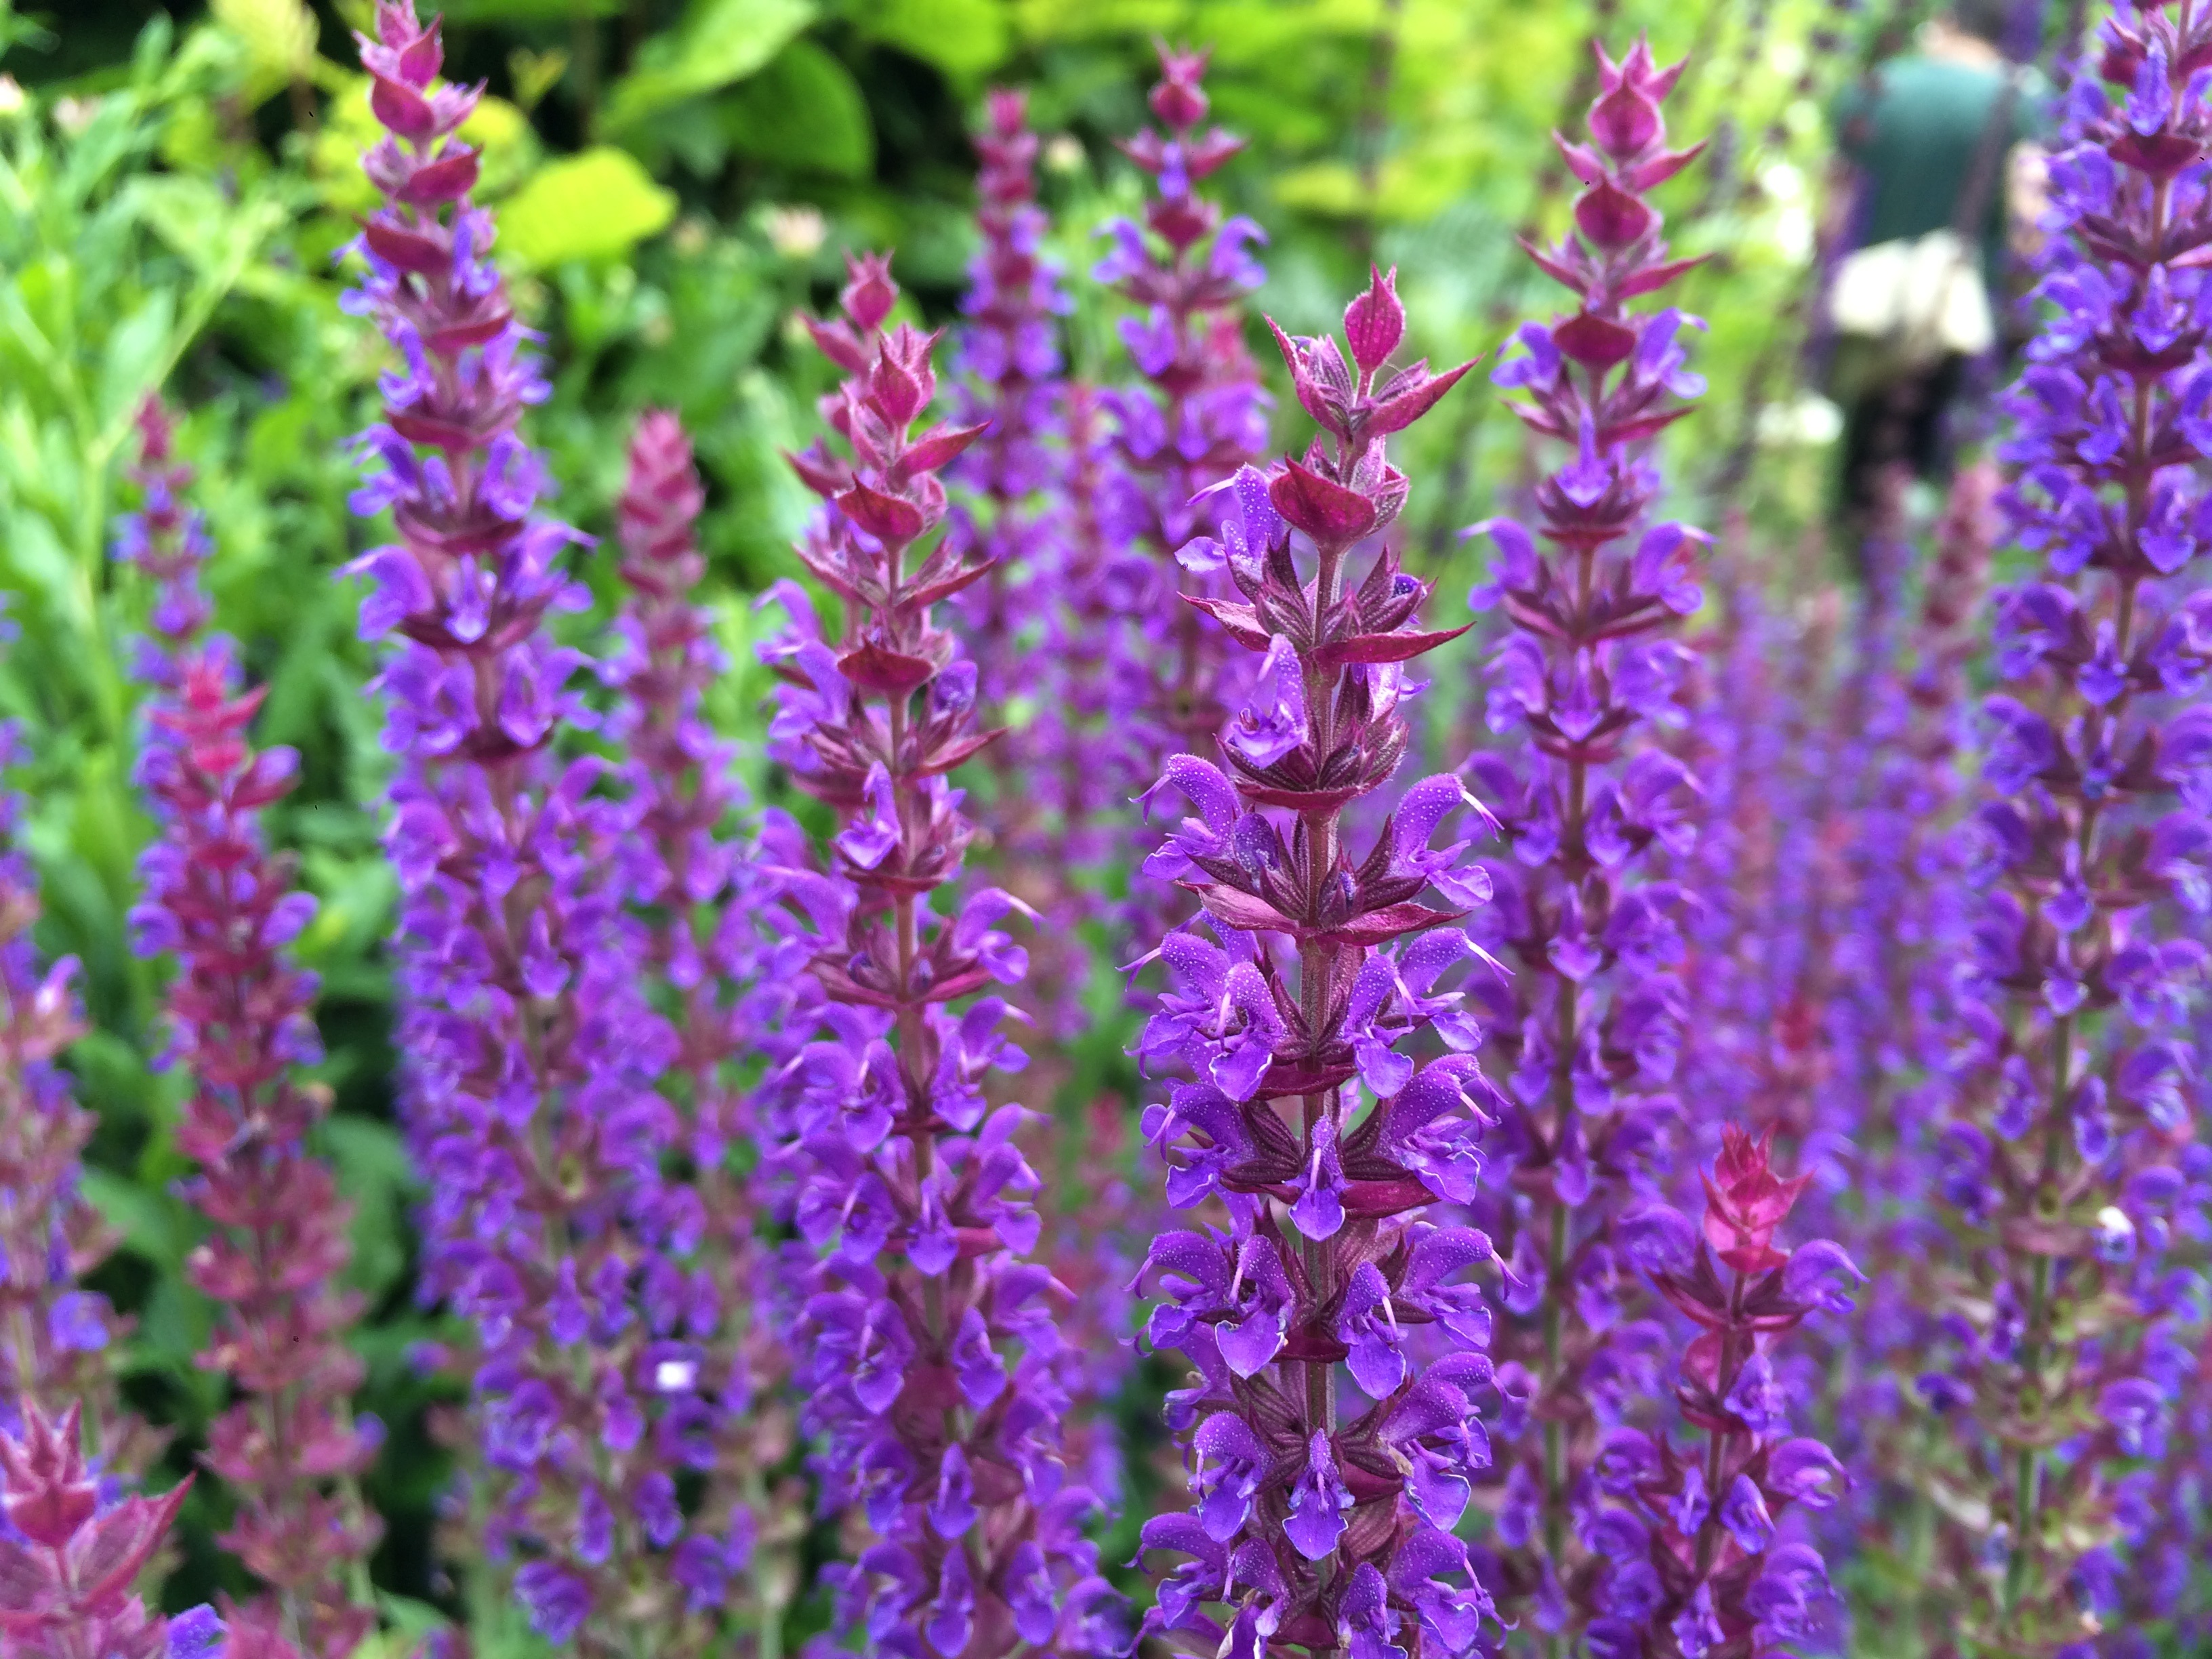
nature, plant, flower, purple, bloom, spring, herb, botany, garden, flora, lavender, plants, wildflower, flowers, shrub, purple flower, flowering, digitalis, lupin, flowering plant, delphinium, appeltern, annual plant, land plant, english lavender, french lavender, hyssopus